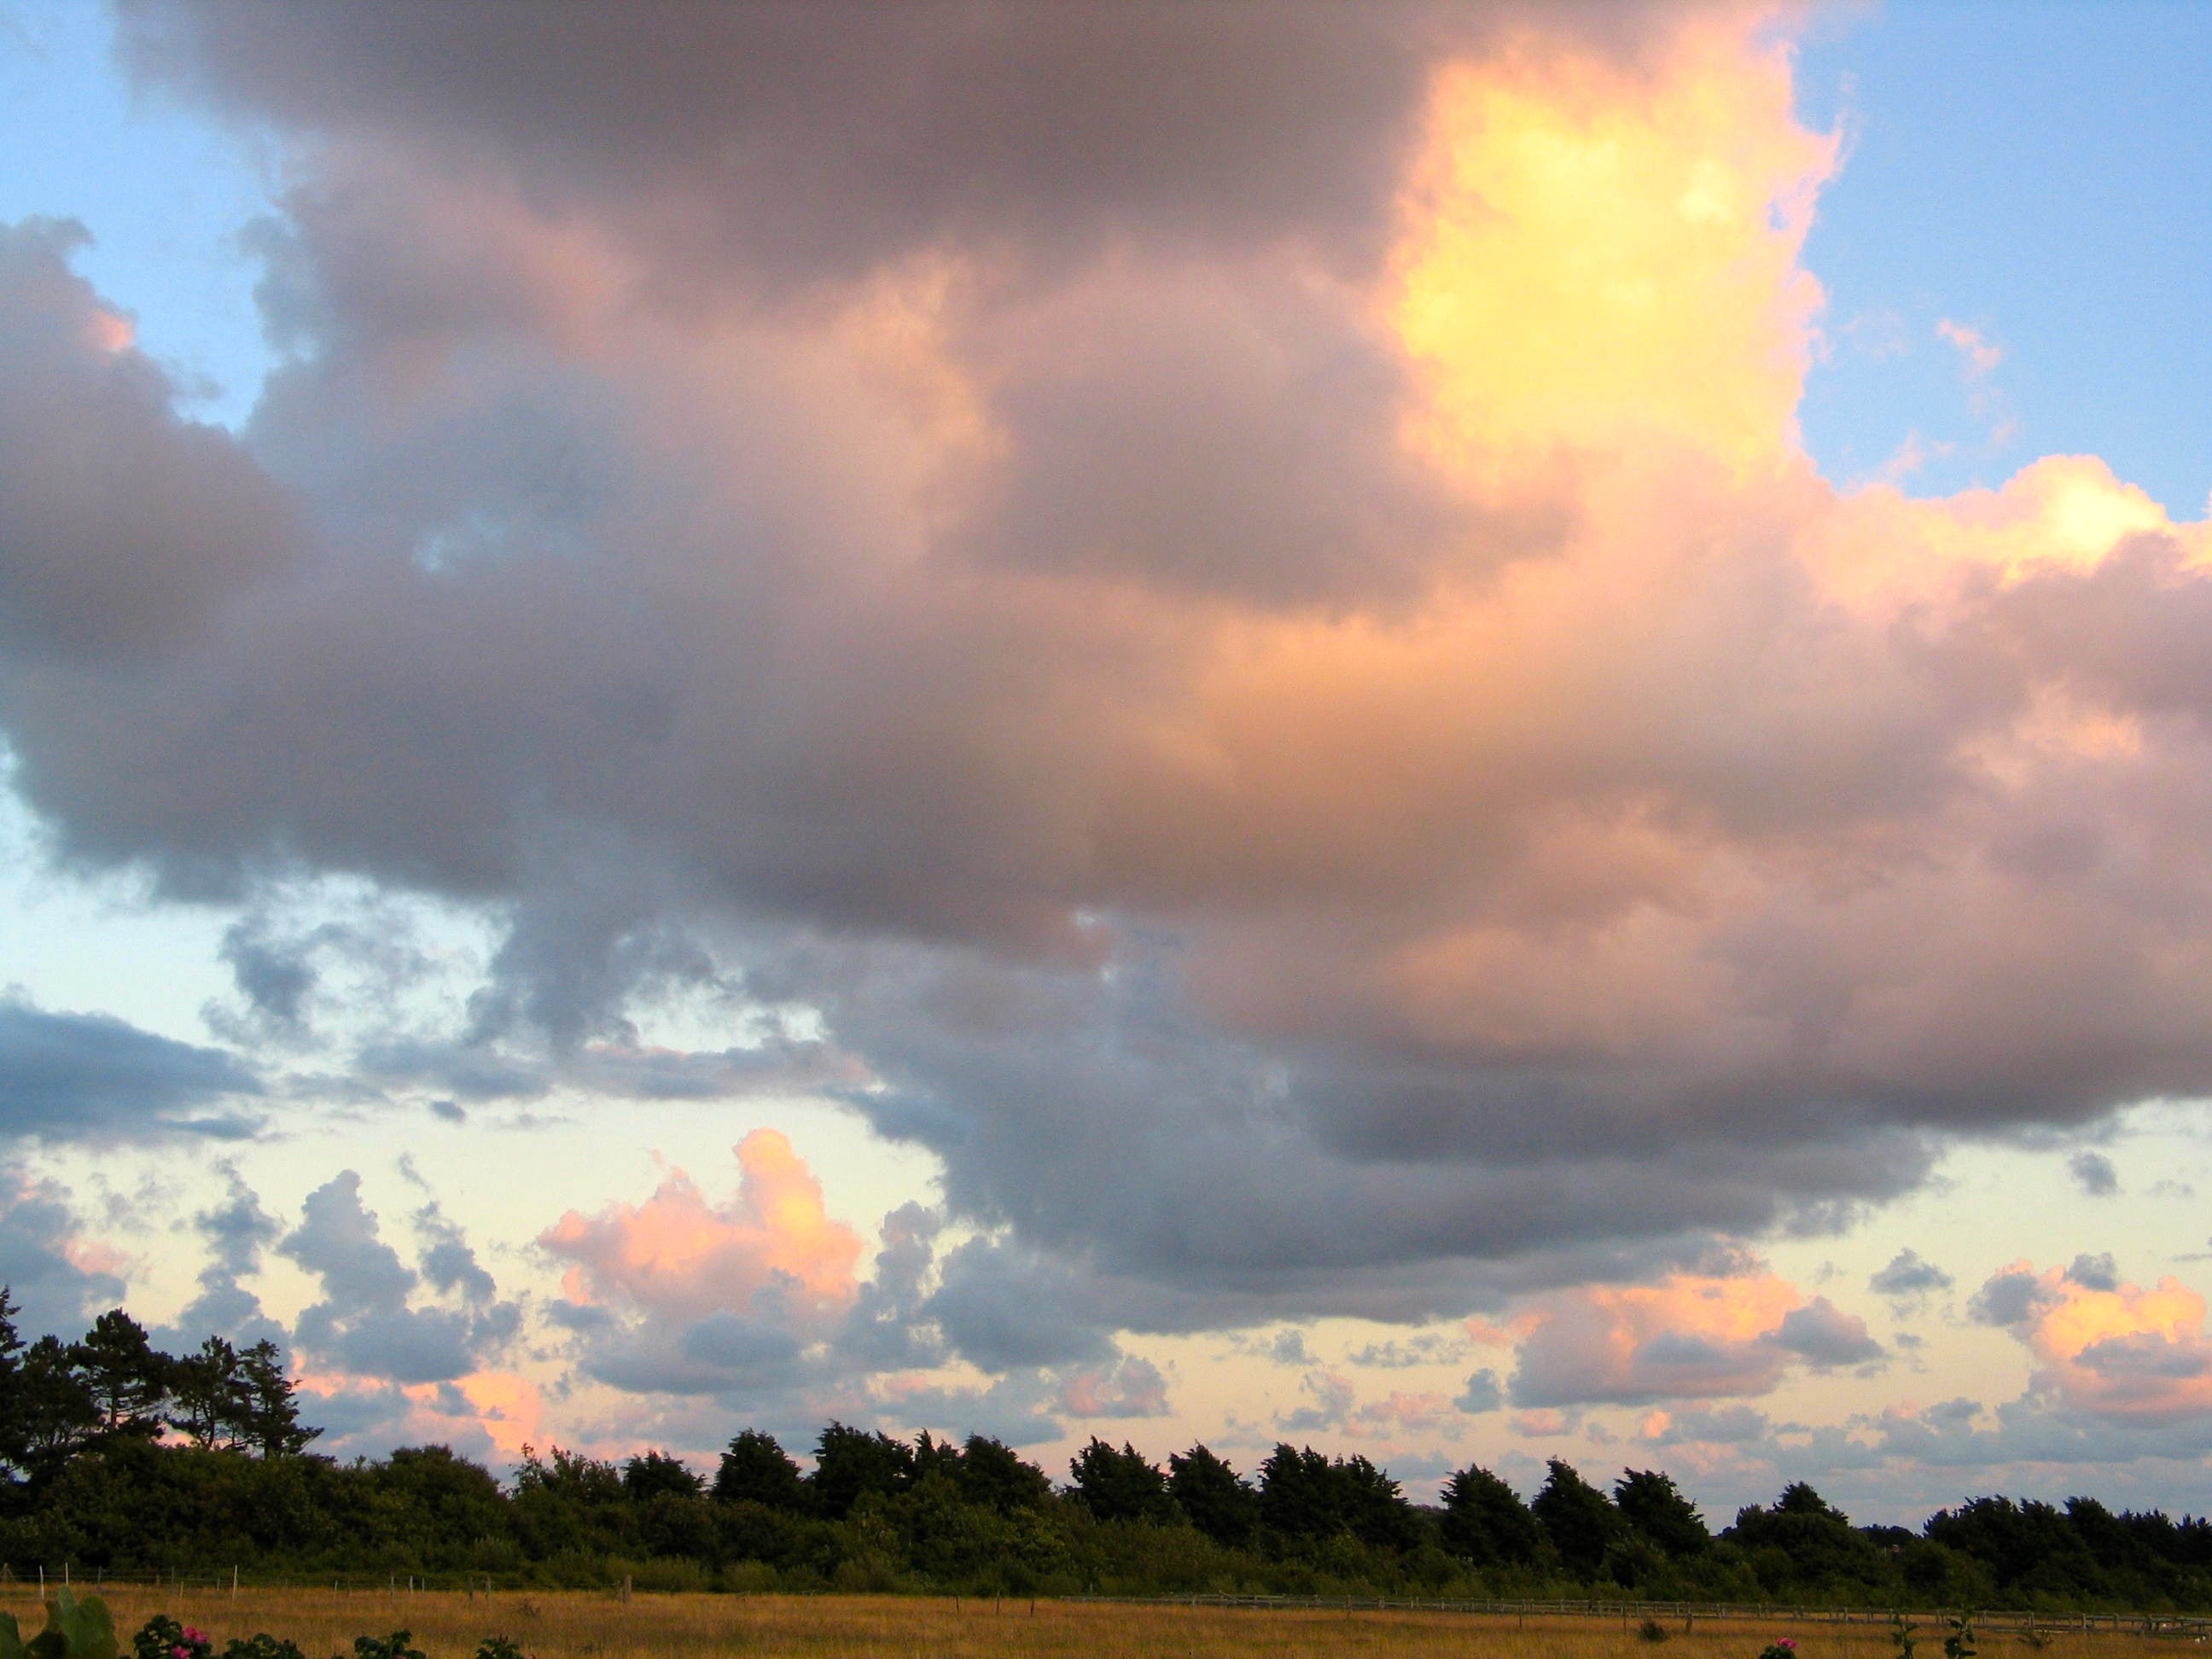
nature, horizon, cloud, sky, sunrise, sunset, field, prairie, sunlight, morning, dawn, atmosphere, dusk, evening, cumulus, plain, grassland, afterglow, rural area, at dusk, meteorological phenomenon, atmospheric phenomenon